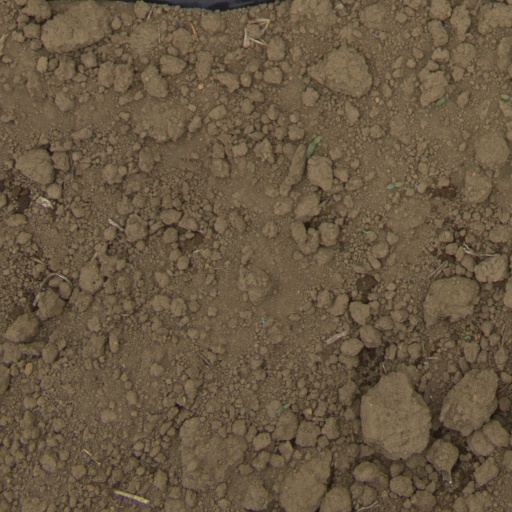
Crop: Jerusalem artichoke